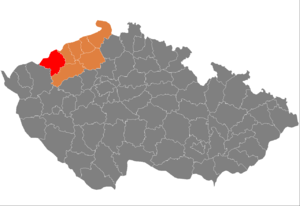
Le district de Chomutov est un des sept districts de la région d'Ústí nad Labem, en Tchéquie. Son chef-lieu est la ville de Chomutov.